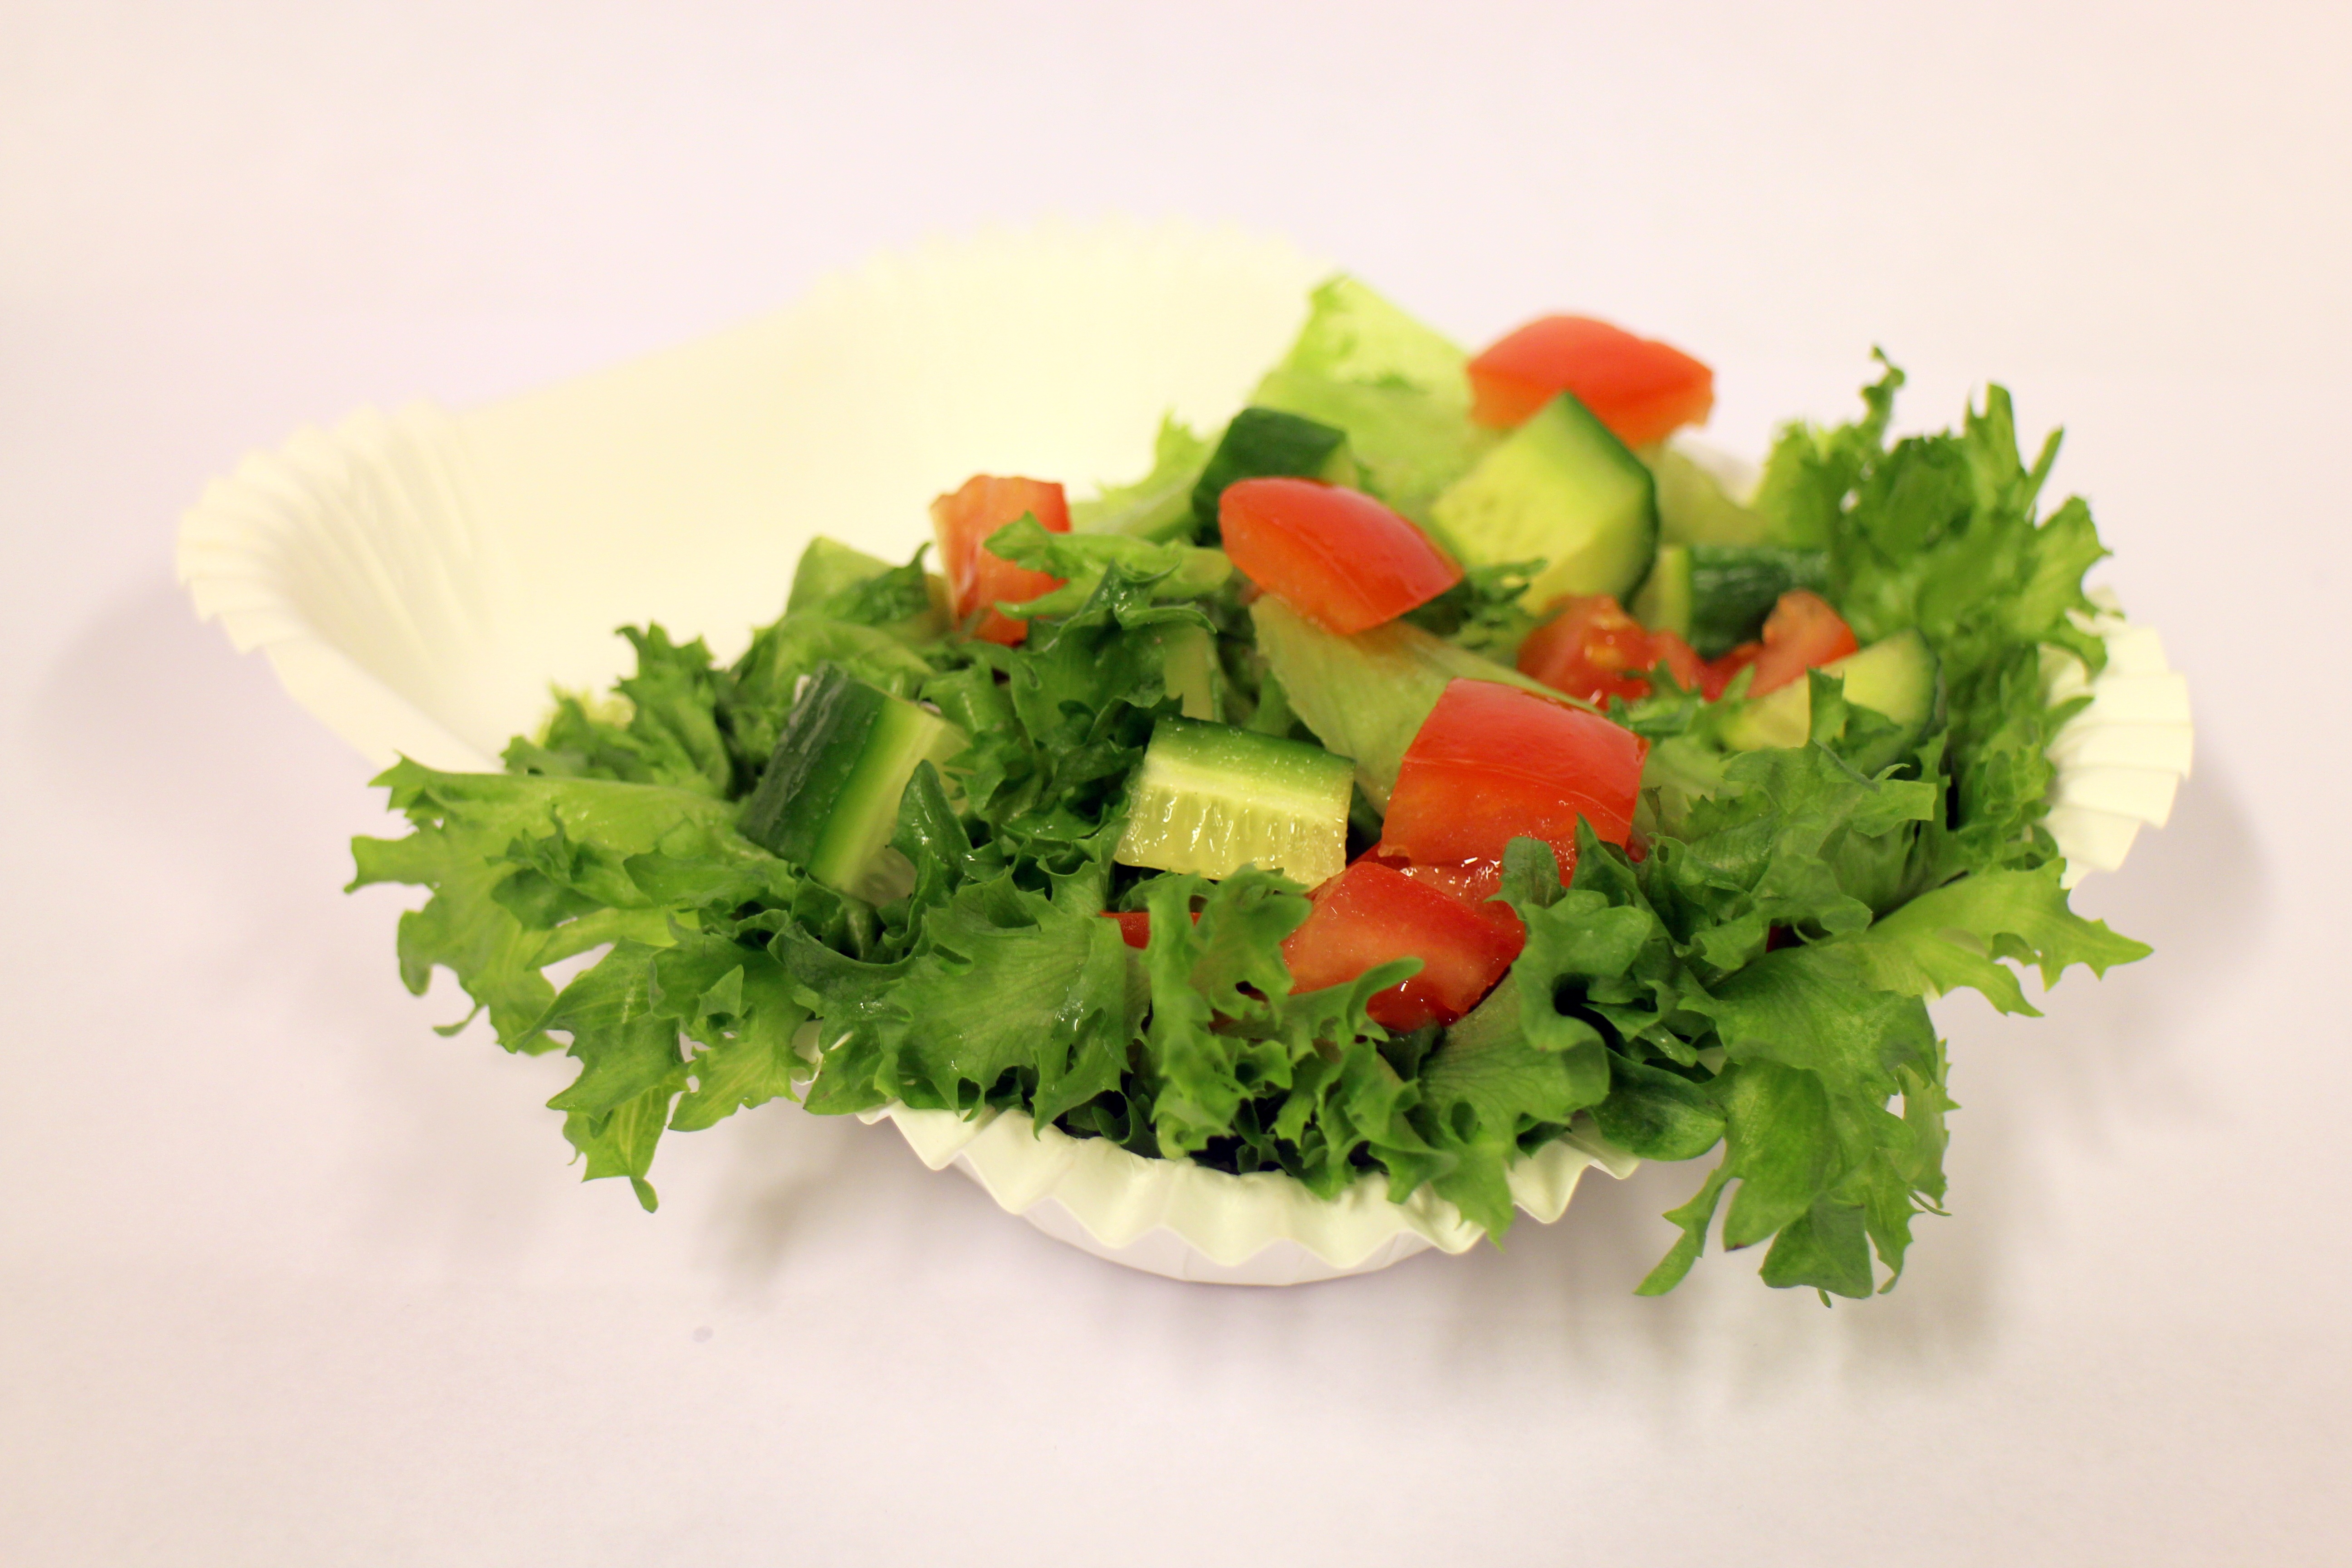
plant, dish, meal, food, salad, produce, vegetable, fresh, tomato, flowering plant, iceberg lettuce, hors d oeuvre, sore throat, land plant, leaf vegetable